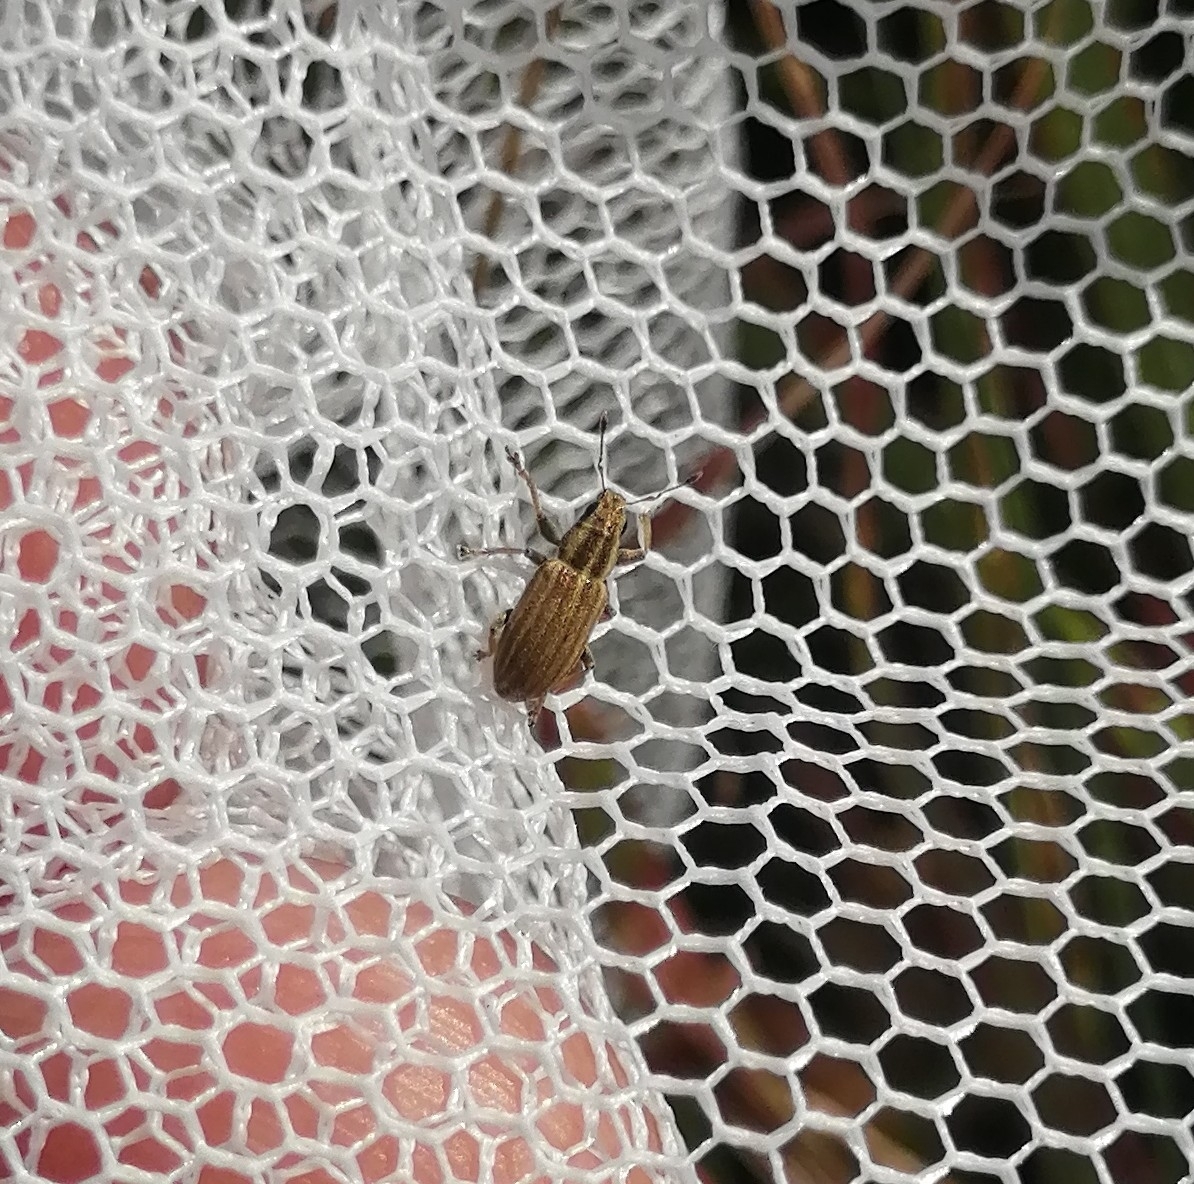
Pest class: pea_leaf_weevil